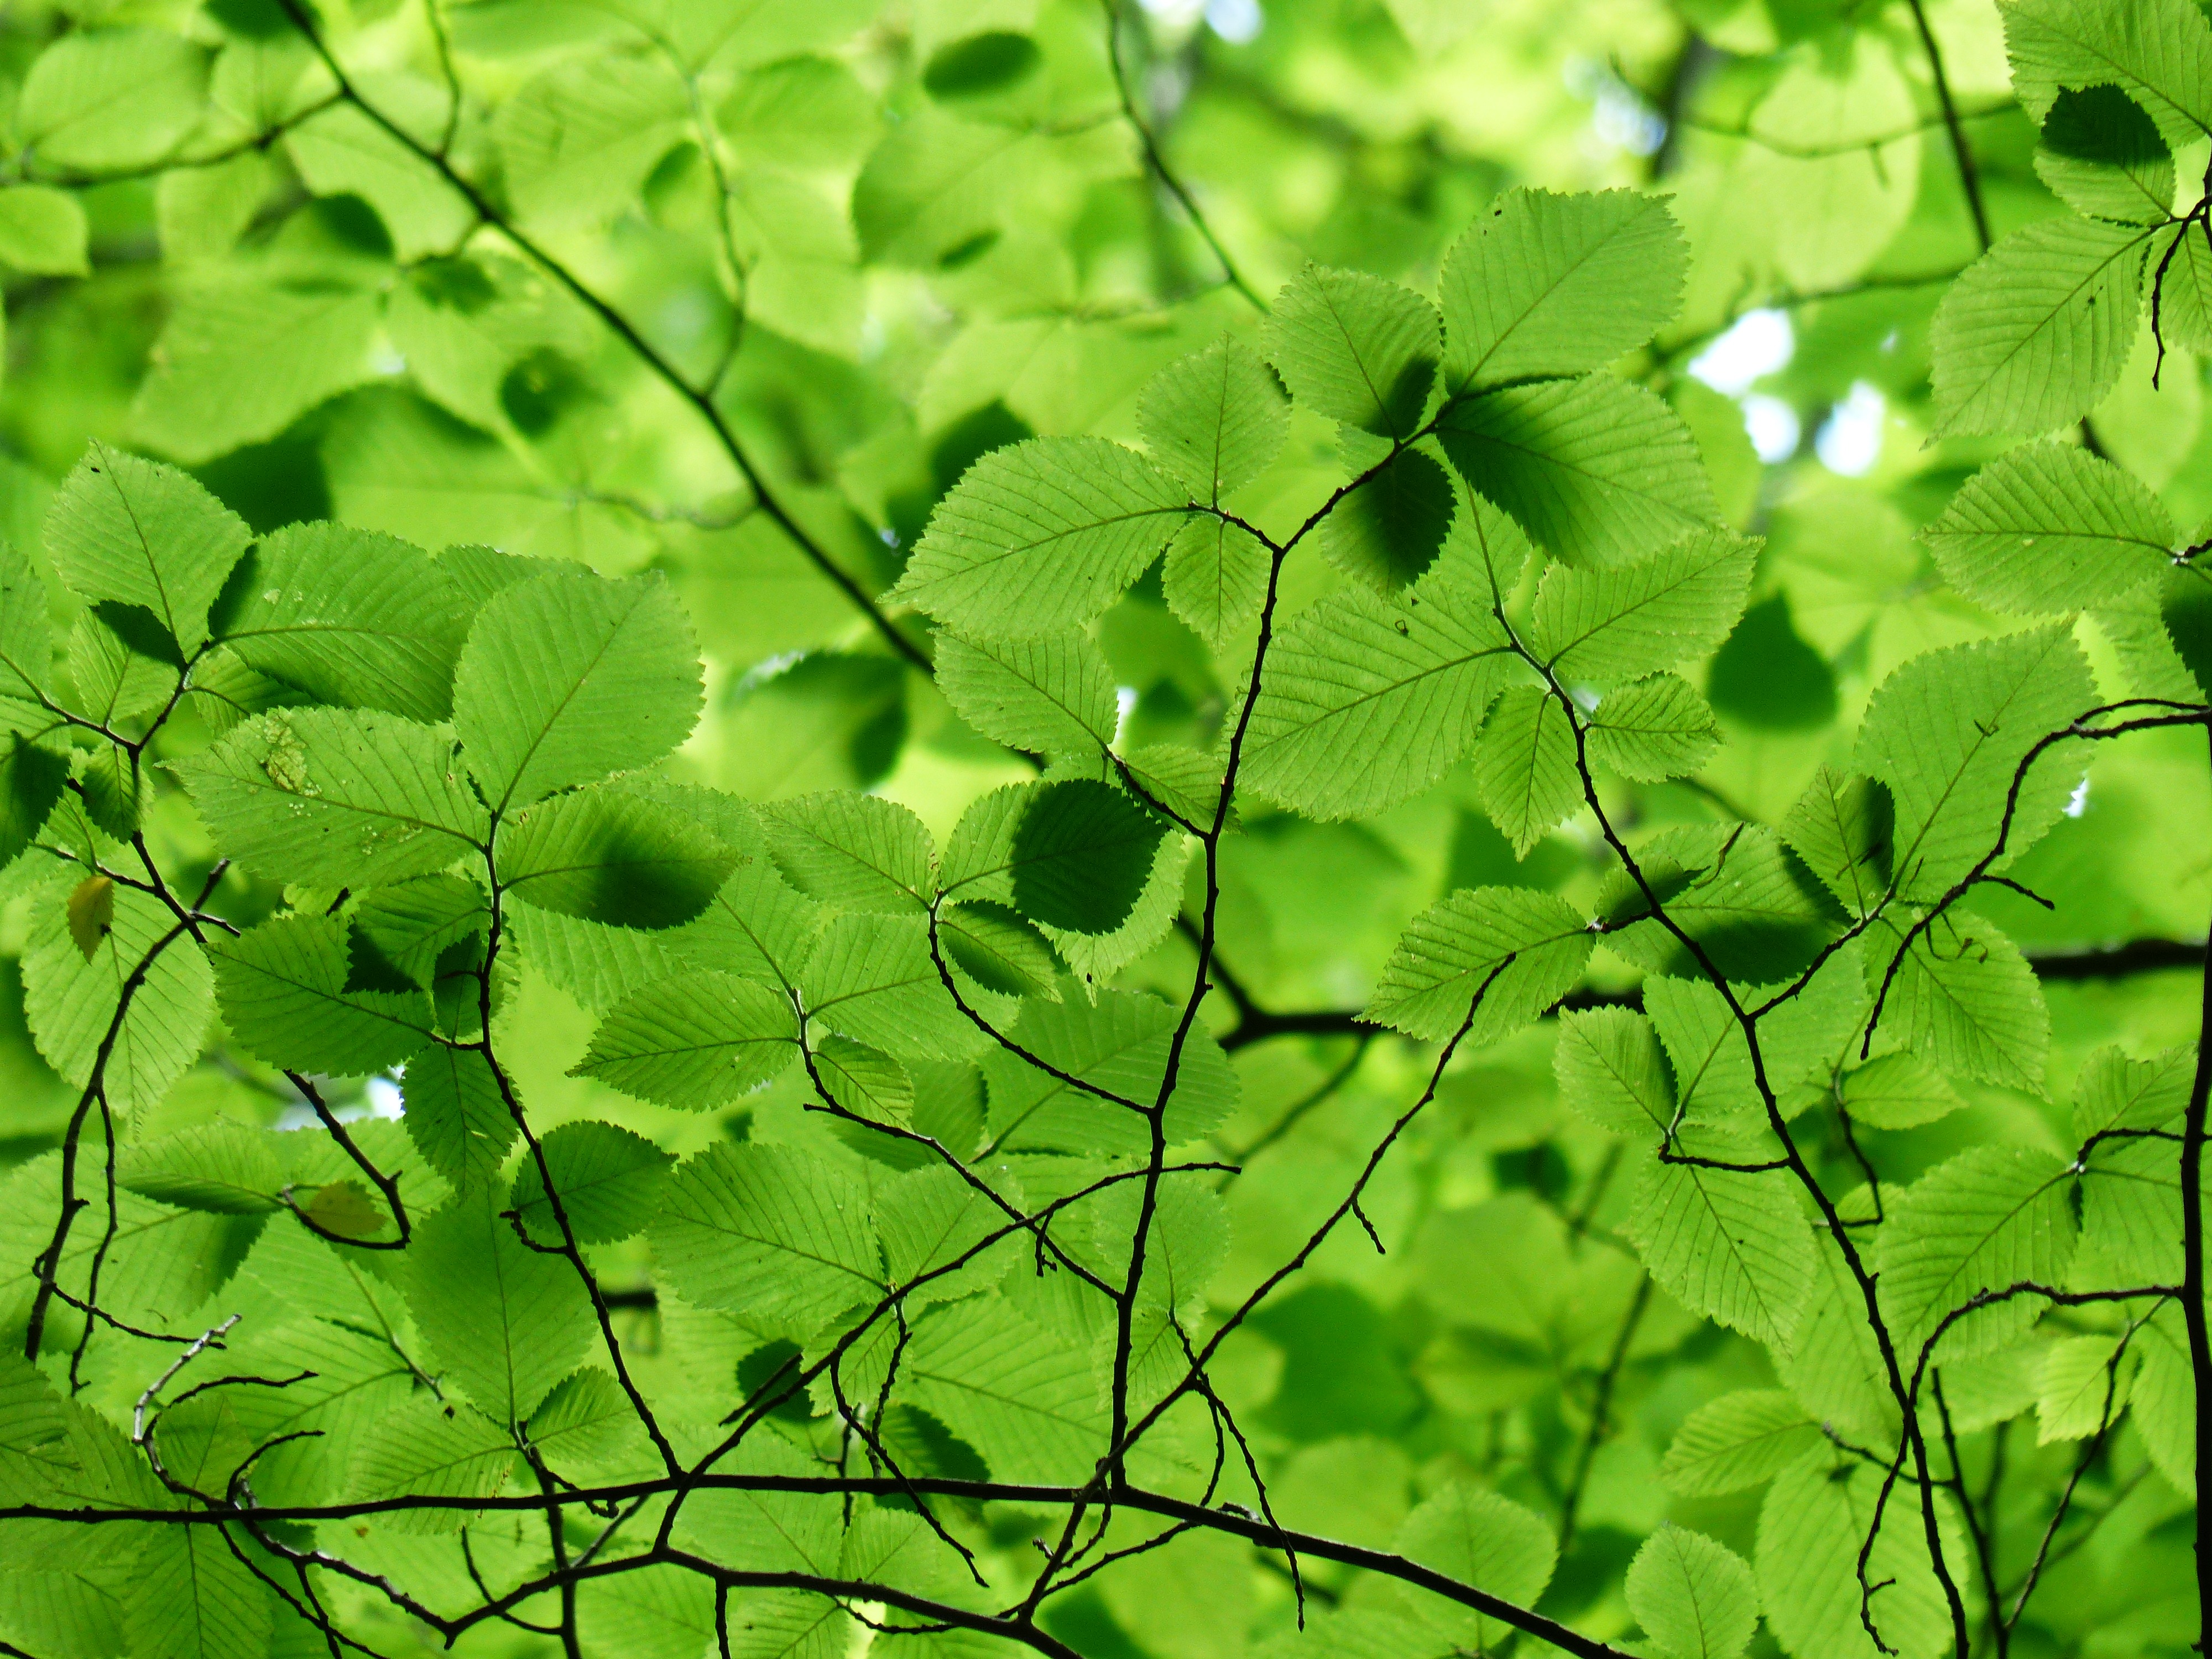
tree, nature, grass, branch, plant, sunlight, leaf, flower, green, canopy, color, soil, botany, clover, aesthetic, leaves, branches, deciduous, betulaceae, ecosystem, shades of green, flowering plant, maidenhair tree, hornbeam, birch greenhouse, green green, annual plant, carpinus betulus, plant stem, woody plant, land plant, white beech, horn tree